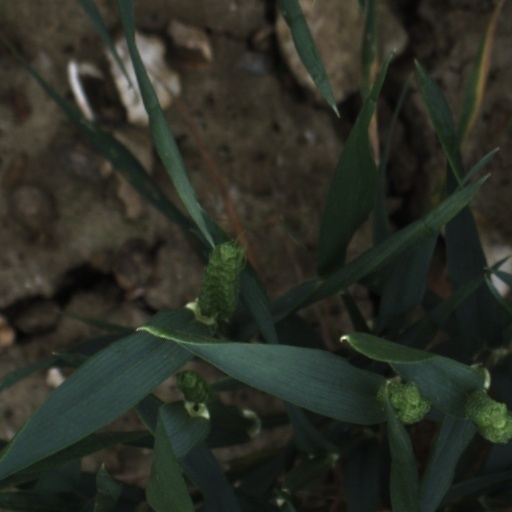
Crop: wheat